Native metal

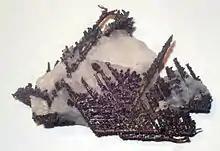
Silver with quartz matrix (5 x 3 cm)

Native silver occurs as elongated dendritic coatings or irregular masses. It may also occur as cubic, octahedral, or dodecahedral crystals. It may occur alloyed with gold as electrum. It often occurs with silver sulfide and sulfosalt minerals. Various amalgams of silver and mercury or other metals and mercury do occur rarely as minerals in nature. An example is the mineral eugenite (AgHg) and related forms. Silver nuggets, wires, and grains are relatively common, but there are also a large number of silver compound minerals owing to silver being more reactive than gold.